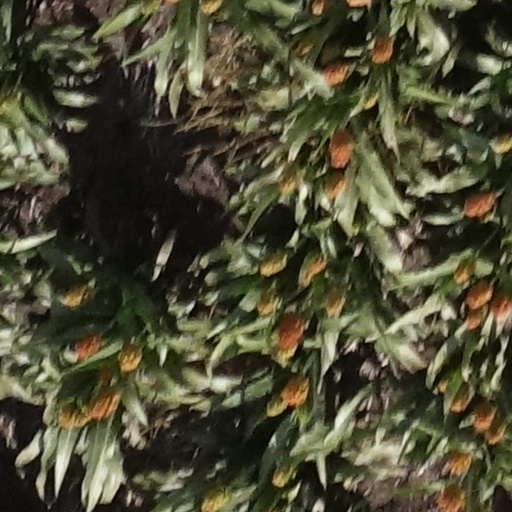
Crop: sorghum